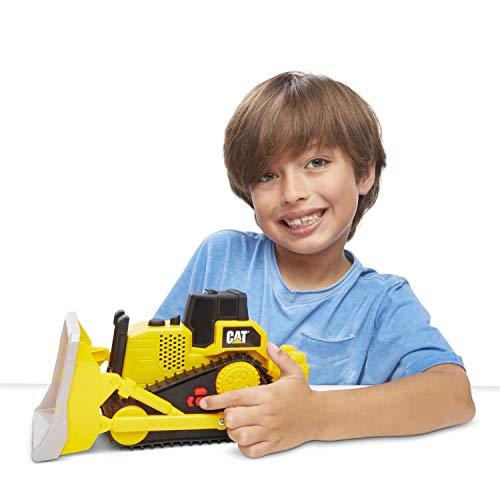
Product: Caterpillar CAT Construction Tough Machines Toy Bulldozer with Lights & Sounds
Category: Toys & Games | Play Vehicles | Toy Vehicles
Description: LIGHTS AND SOUNDS: 10" Cat bulldozer toy featuring lights and sounds and rumbles when you fire up the touch Start ignition just like a real Caterpillar bulldozer.
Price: $8.58
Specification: ProductDimensions:10x5x7inches|ItemWeight:1.27pounds|ShippingWeight:1.27pounds(Viewshippingratesandpolicies)|ASIN:B07QGG9YZD|Itemmodelnumber:82287|Manufacturerrecommendedage:36months-6years